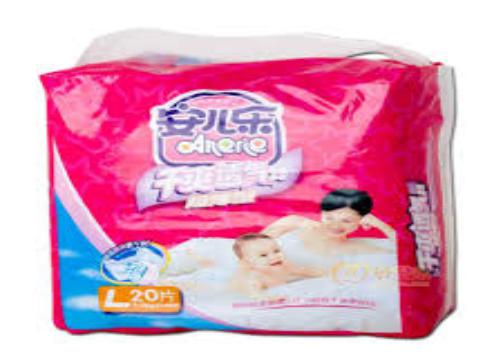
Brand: anerle
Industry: Necessities